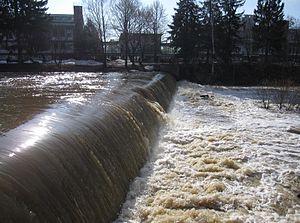
Keravanjoki est une rivière affluente du fleuve Vantaanjoki, en Finlande.